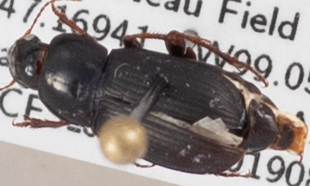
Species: Harpalus opacipennis
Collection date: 2019-08-27
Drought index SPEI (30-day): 1.166
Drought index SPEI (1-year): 1.314
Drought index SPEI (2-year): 0.8